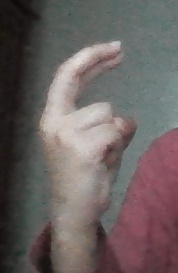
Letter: zay